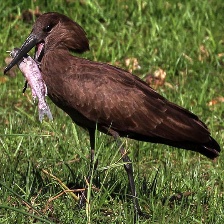
Species: HAMERKOP
Scientific name: SCOPUS UMBRETTA